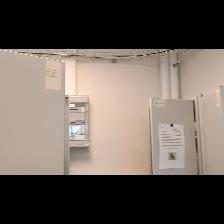
Label: NonHuman